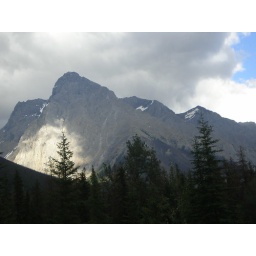
Sun and clouds reflect on mountain in the early evening